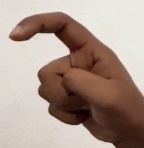
ASL sign: X